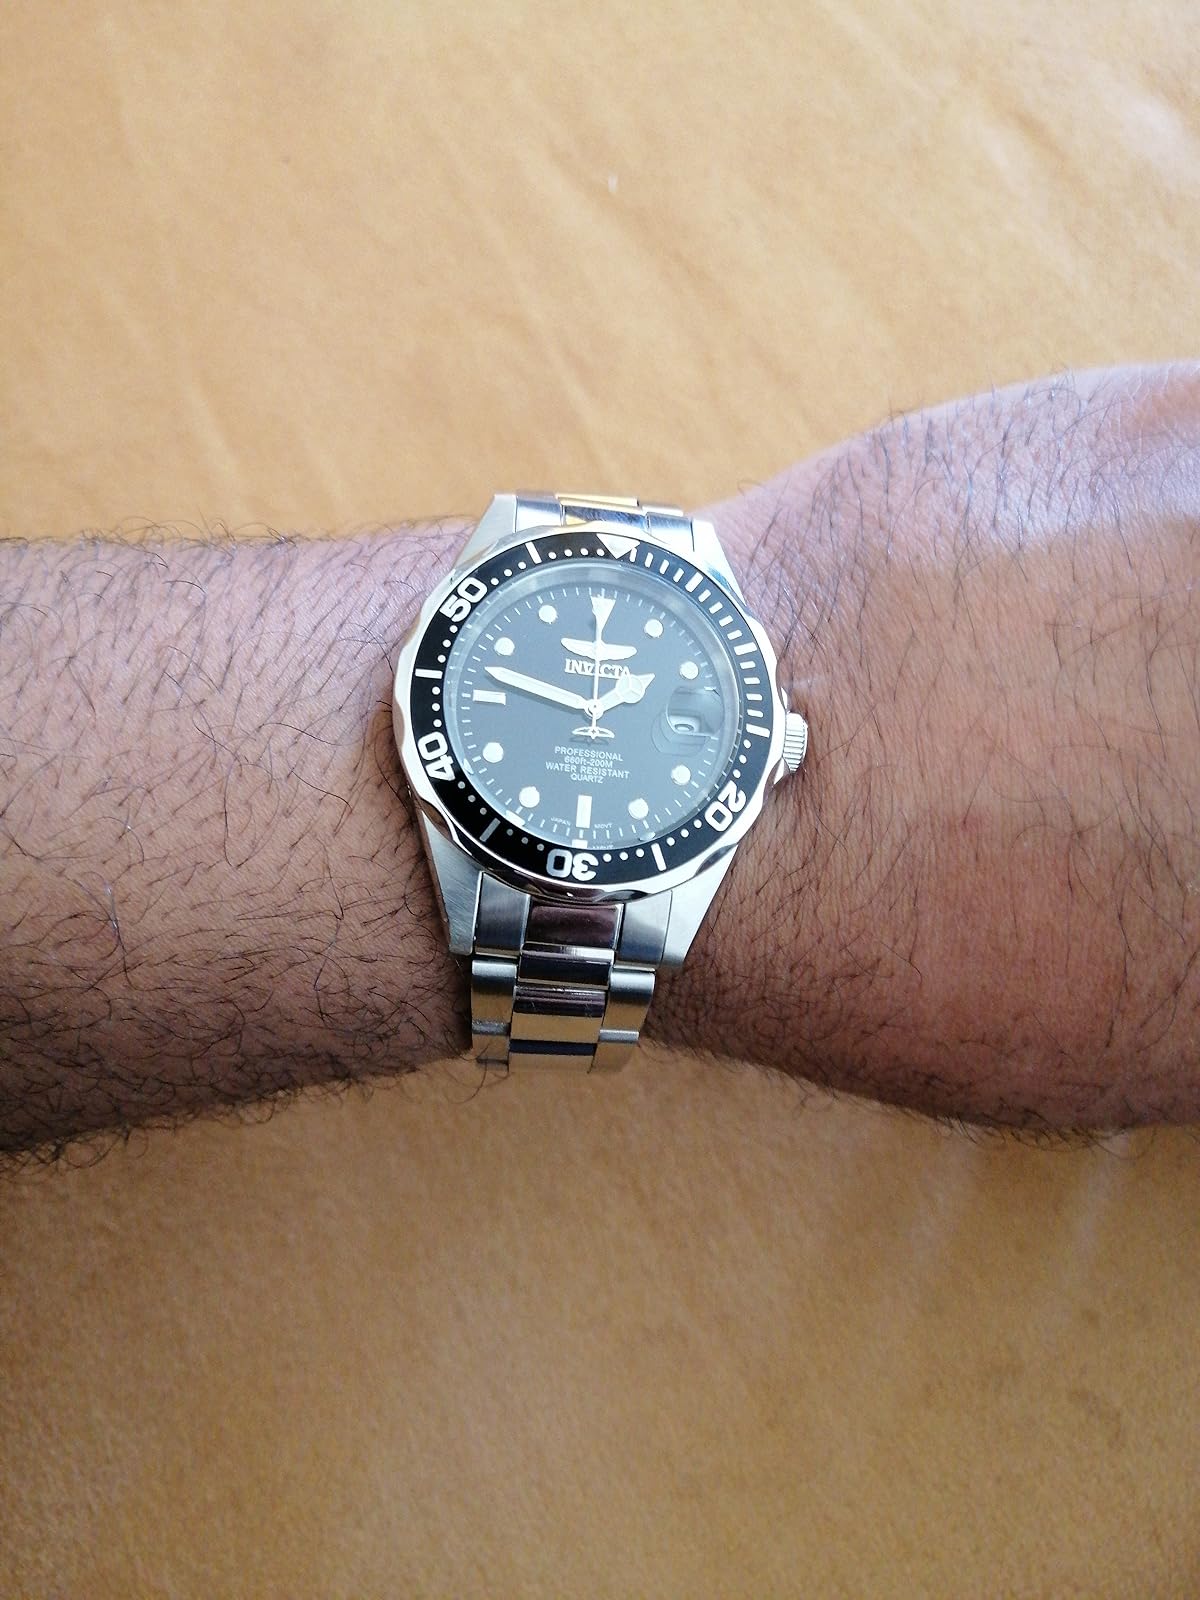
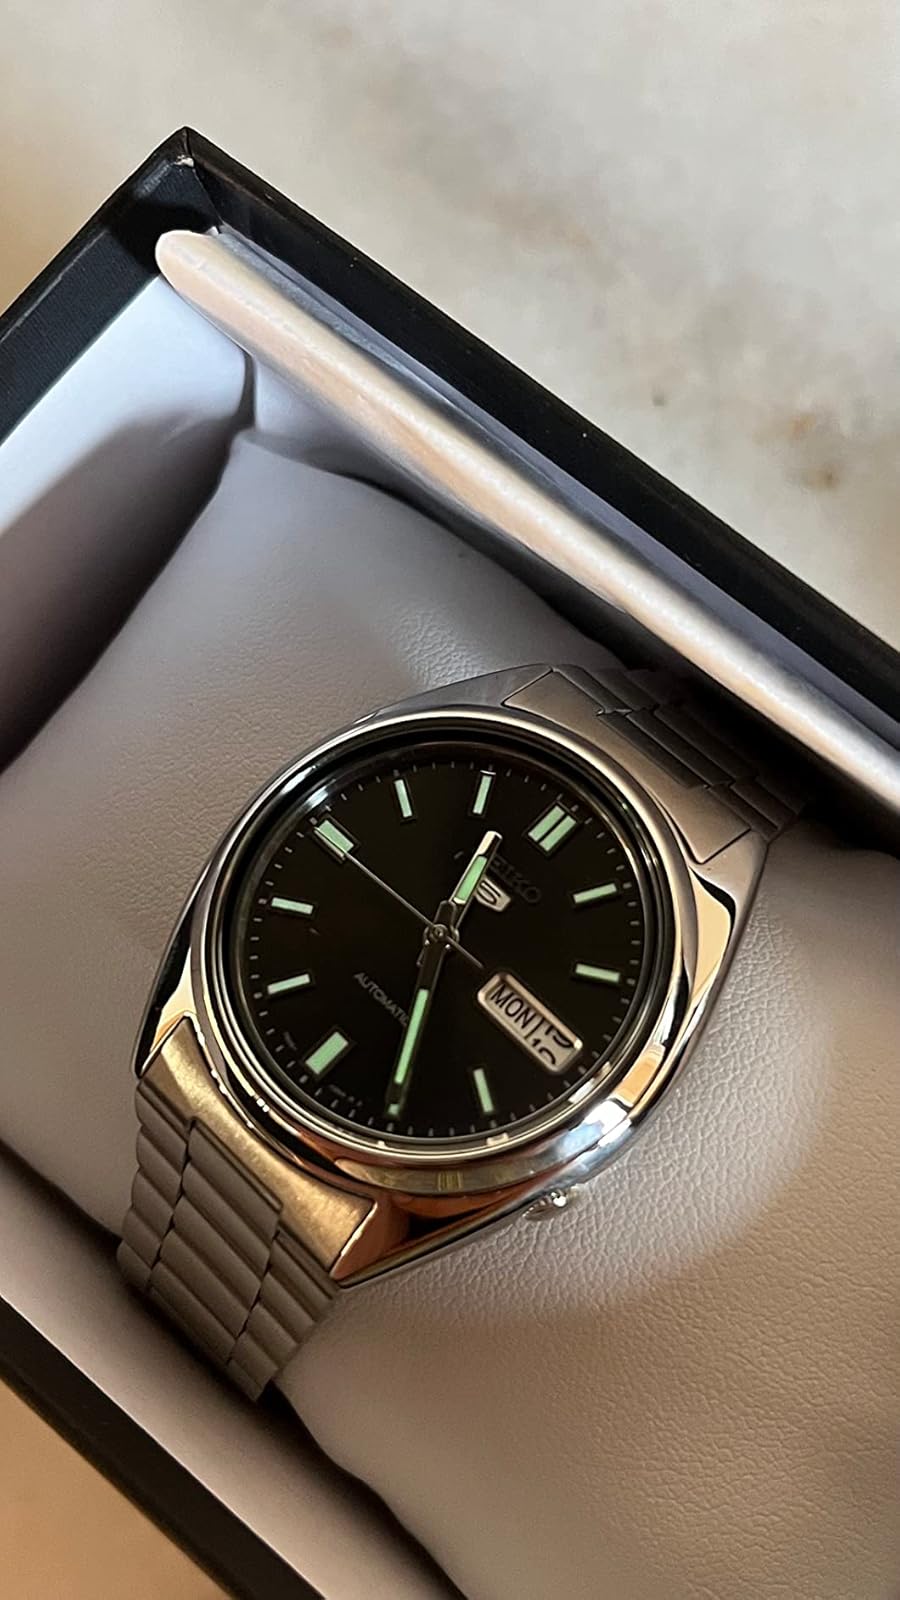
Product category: accessories_watch
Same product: no